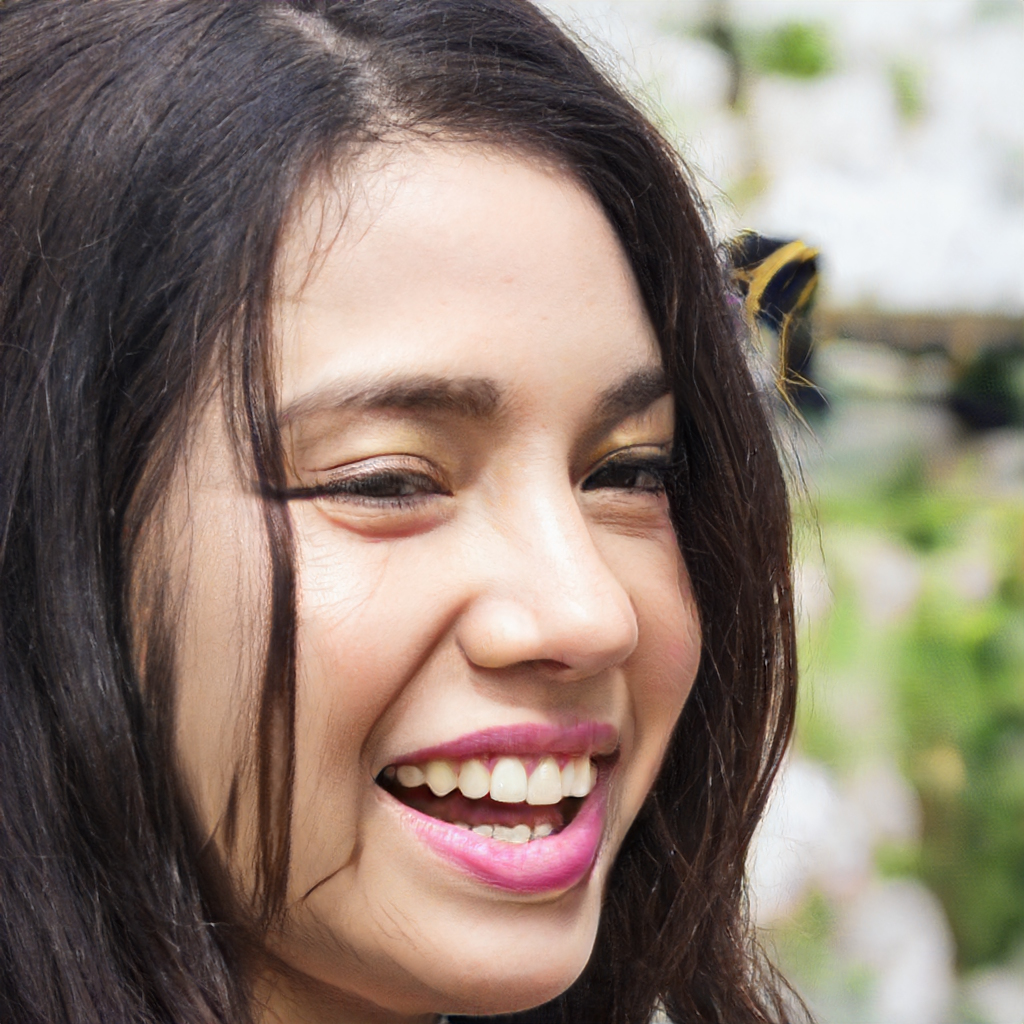
Portrait style: Real Portrait